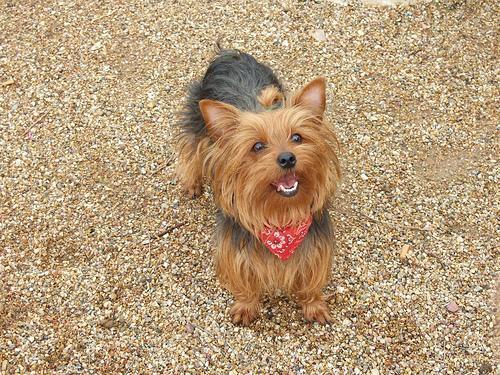
yorkshire terrier